Probe electrospray ionization

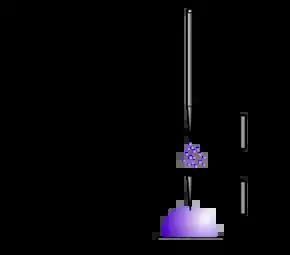
Probe electrospray ionization (PESI) schematic

Although the amount of sample picked up by the needle is largely dependent on sample viscosity, it has been estimated that just a few picolitres of the sample solution are typically used.